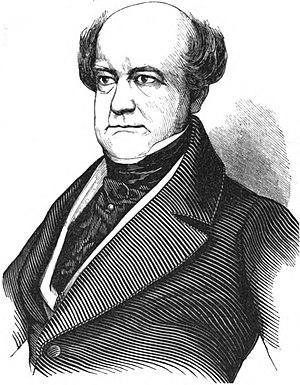
Heinrich von Bülow est un homme politique prussien.